Telmary Diaz

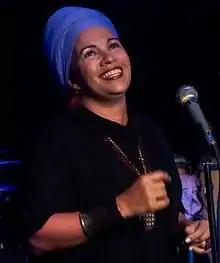
2016 in Havana

Telmary Díaz (March 10, 1977 in Havana), better known as simply Telmary, is a Cuban rapper, musician, and spoken-word artist.